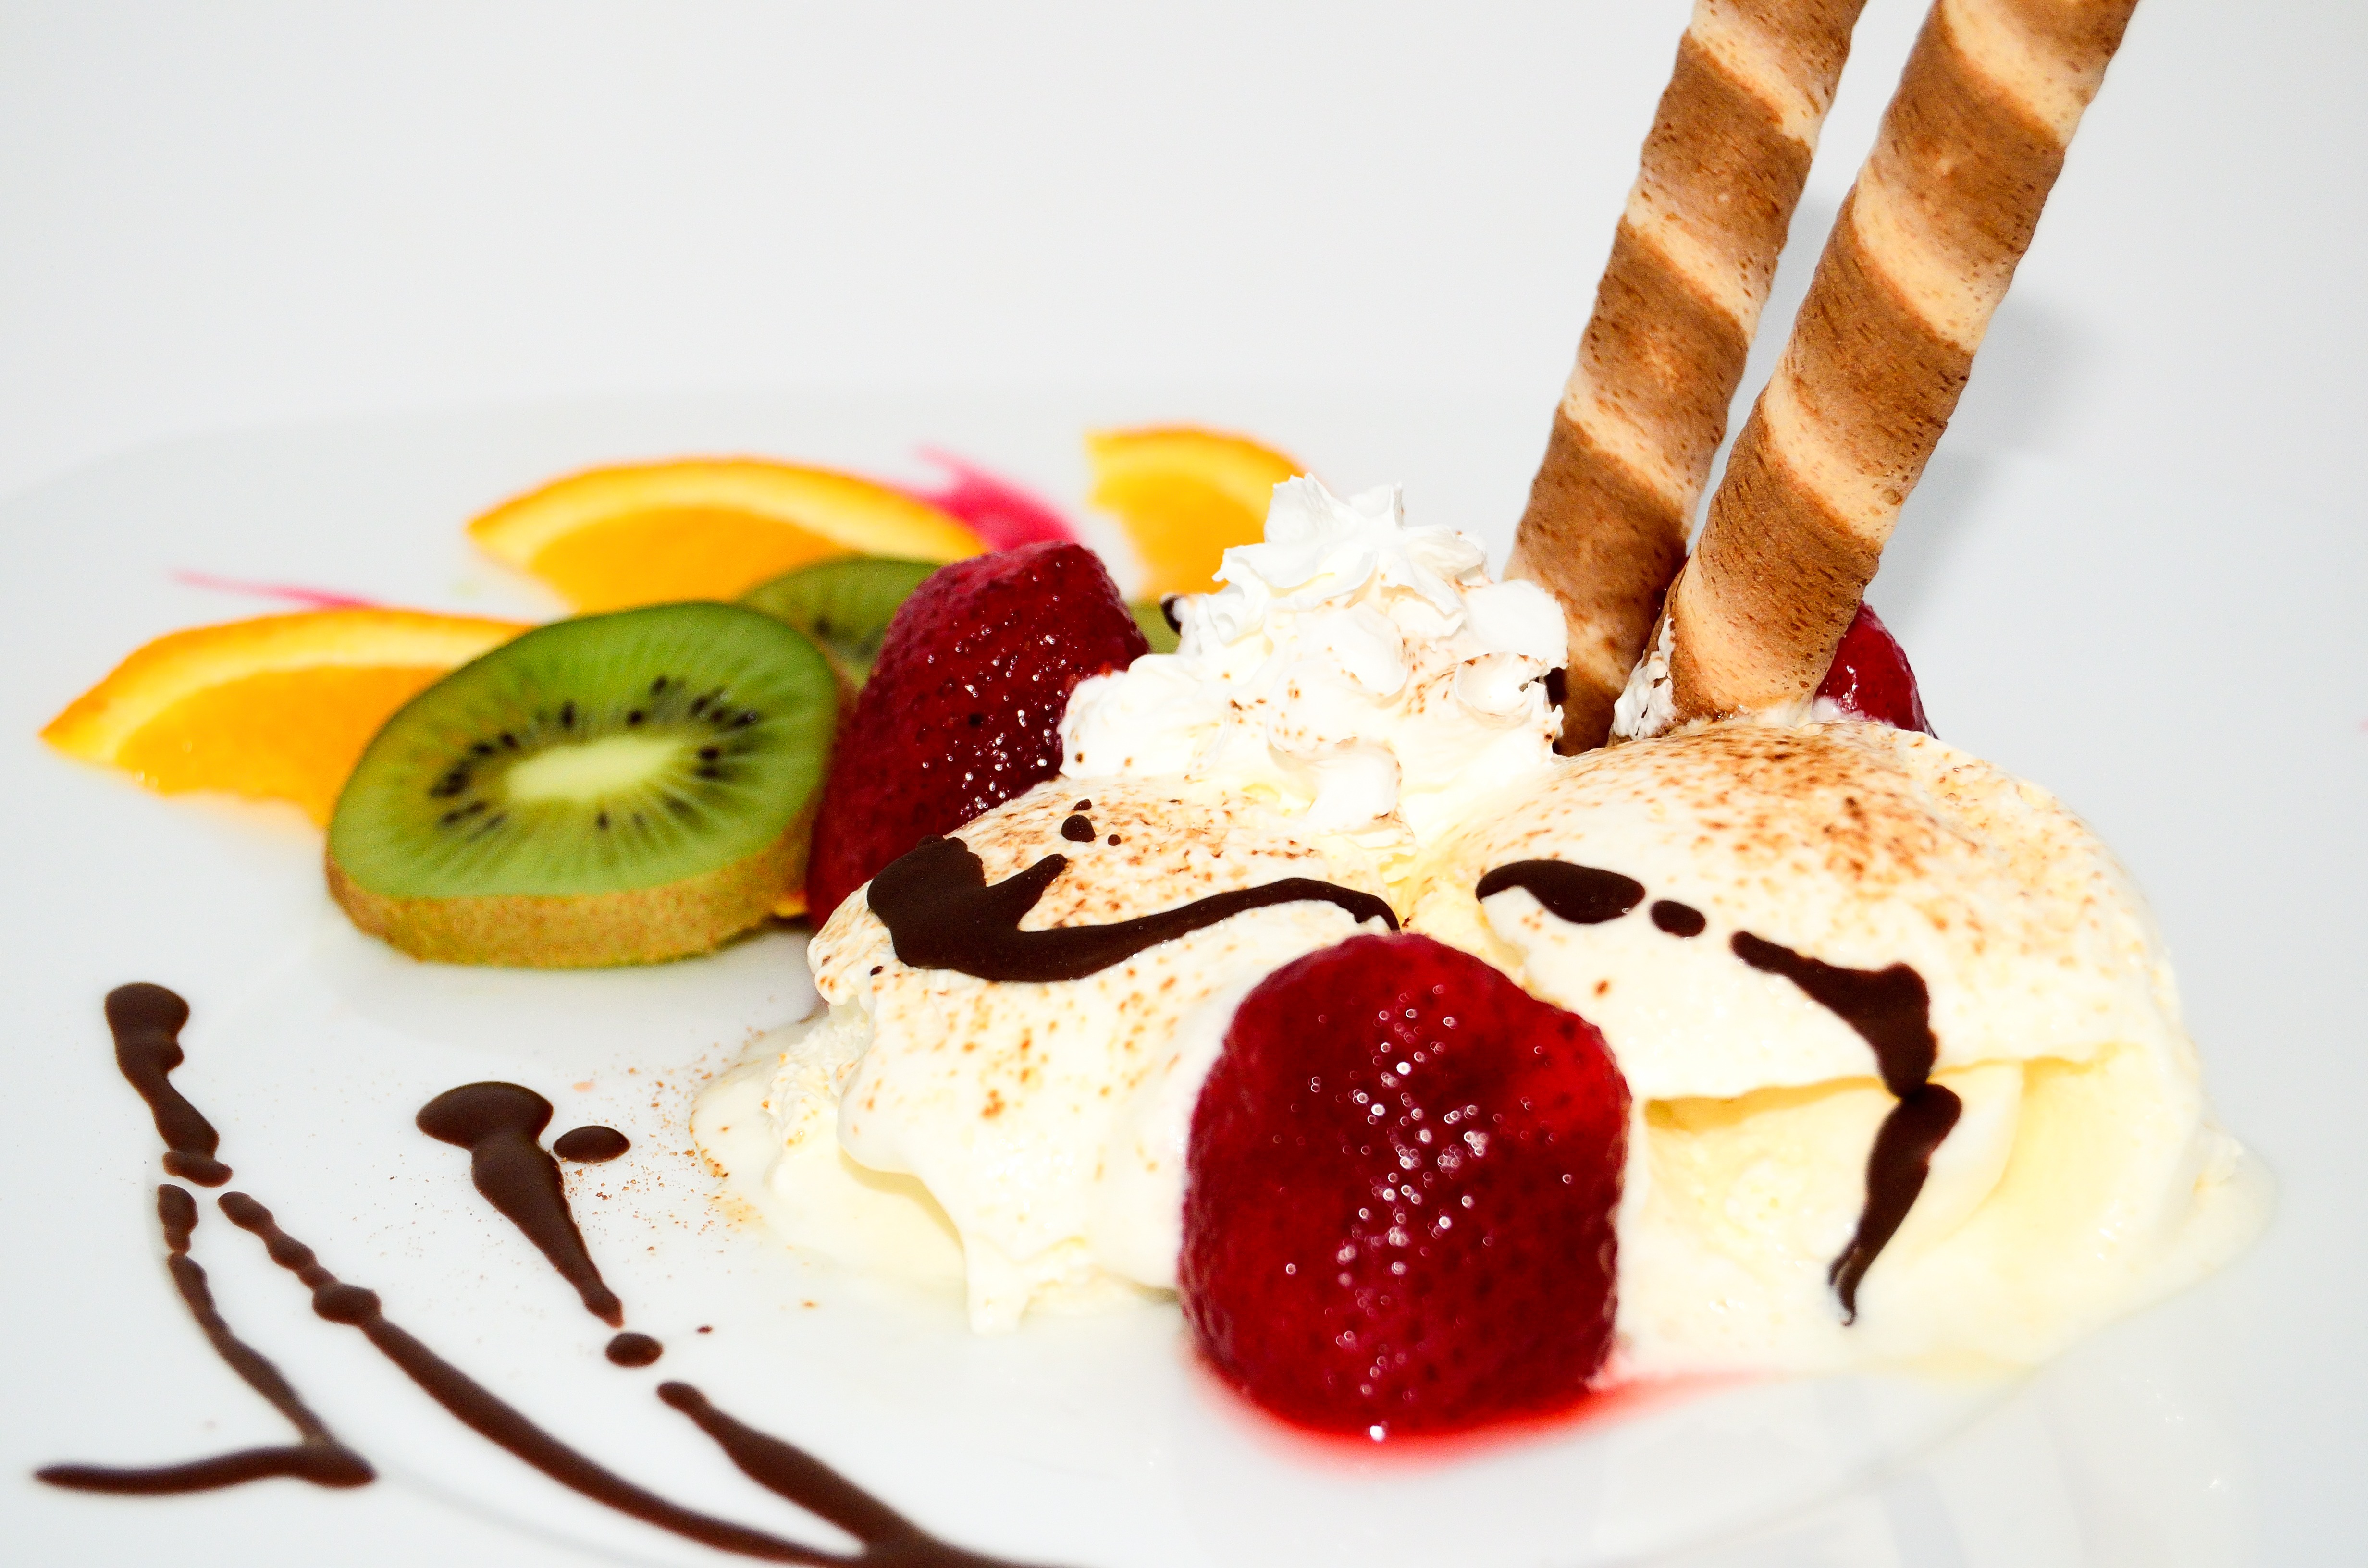
fruit, sweet, dish, meal, food, produce, breakfast, chocolate, ice cream, dessert, cuisine, dairy product, sweet dish, whipped cream, eating, sweets, flavor, the sweetness, pavlova